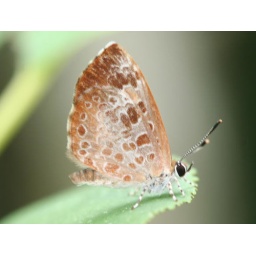
7/12/2008, Waterfall Glen, Lemont, IL. Illinois Butterfly Monitoring Network field trip. Rarely observed butterfly in Illinois.